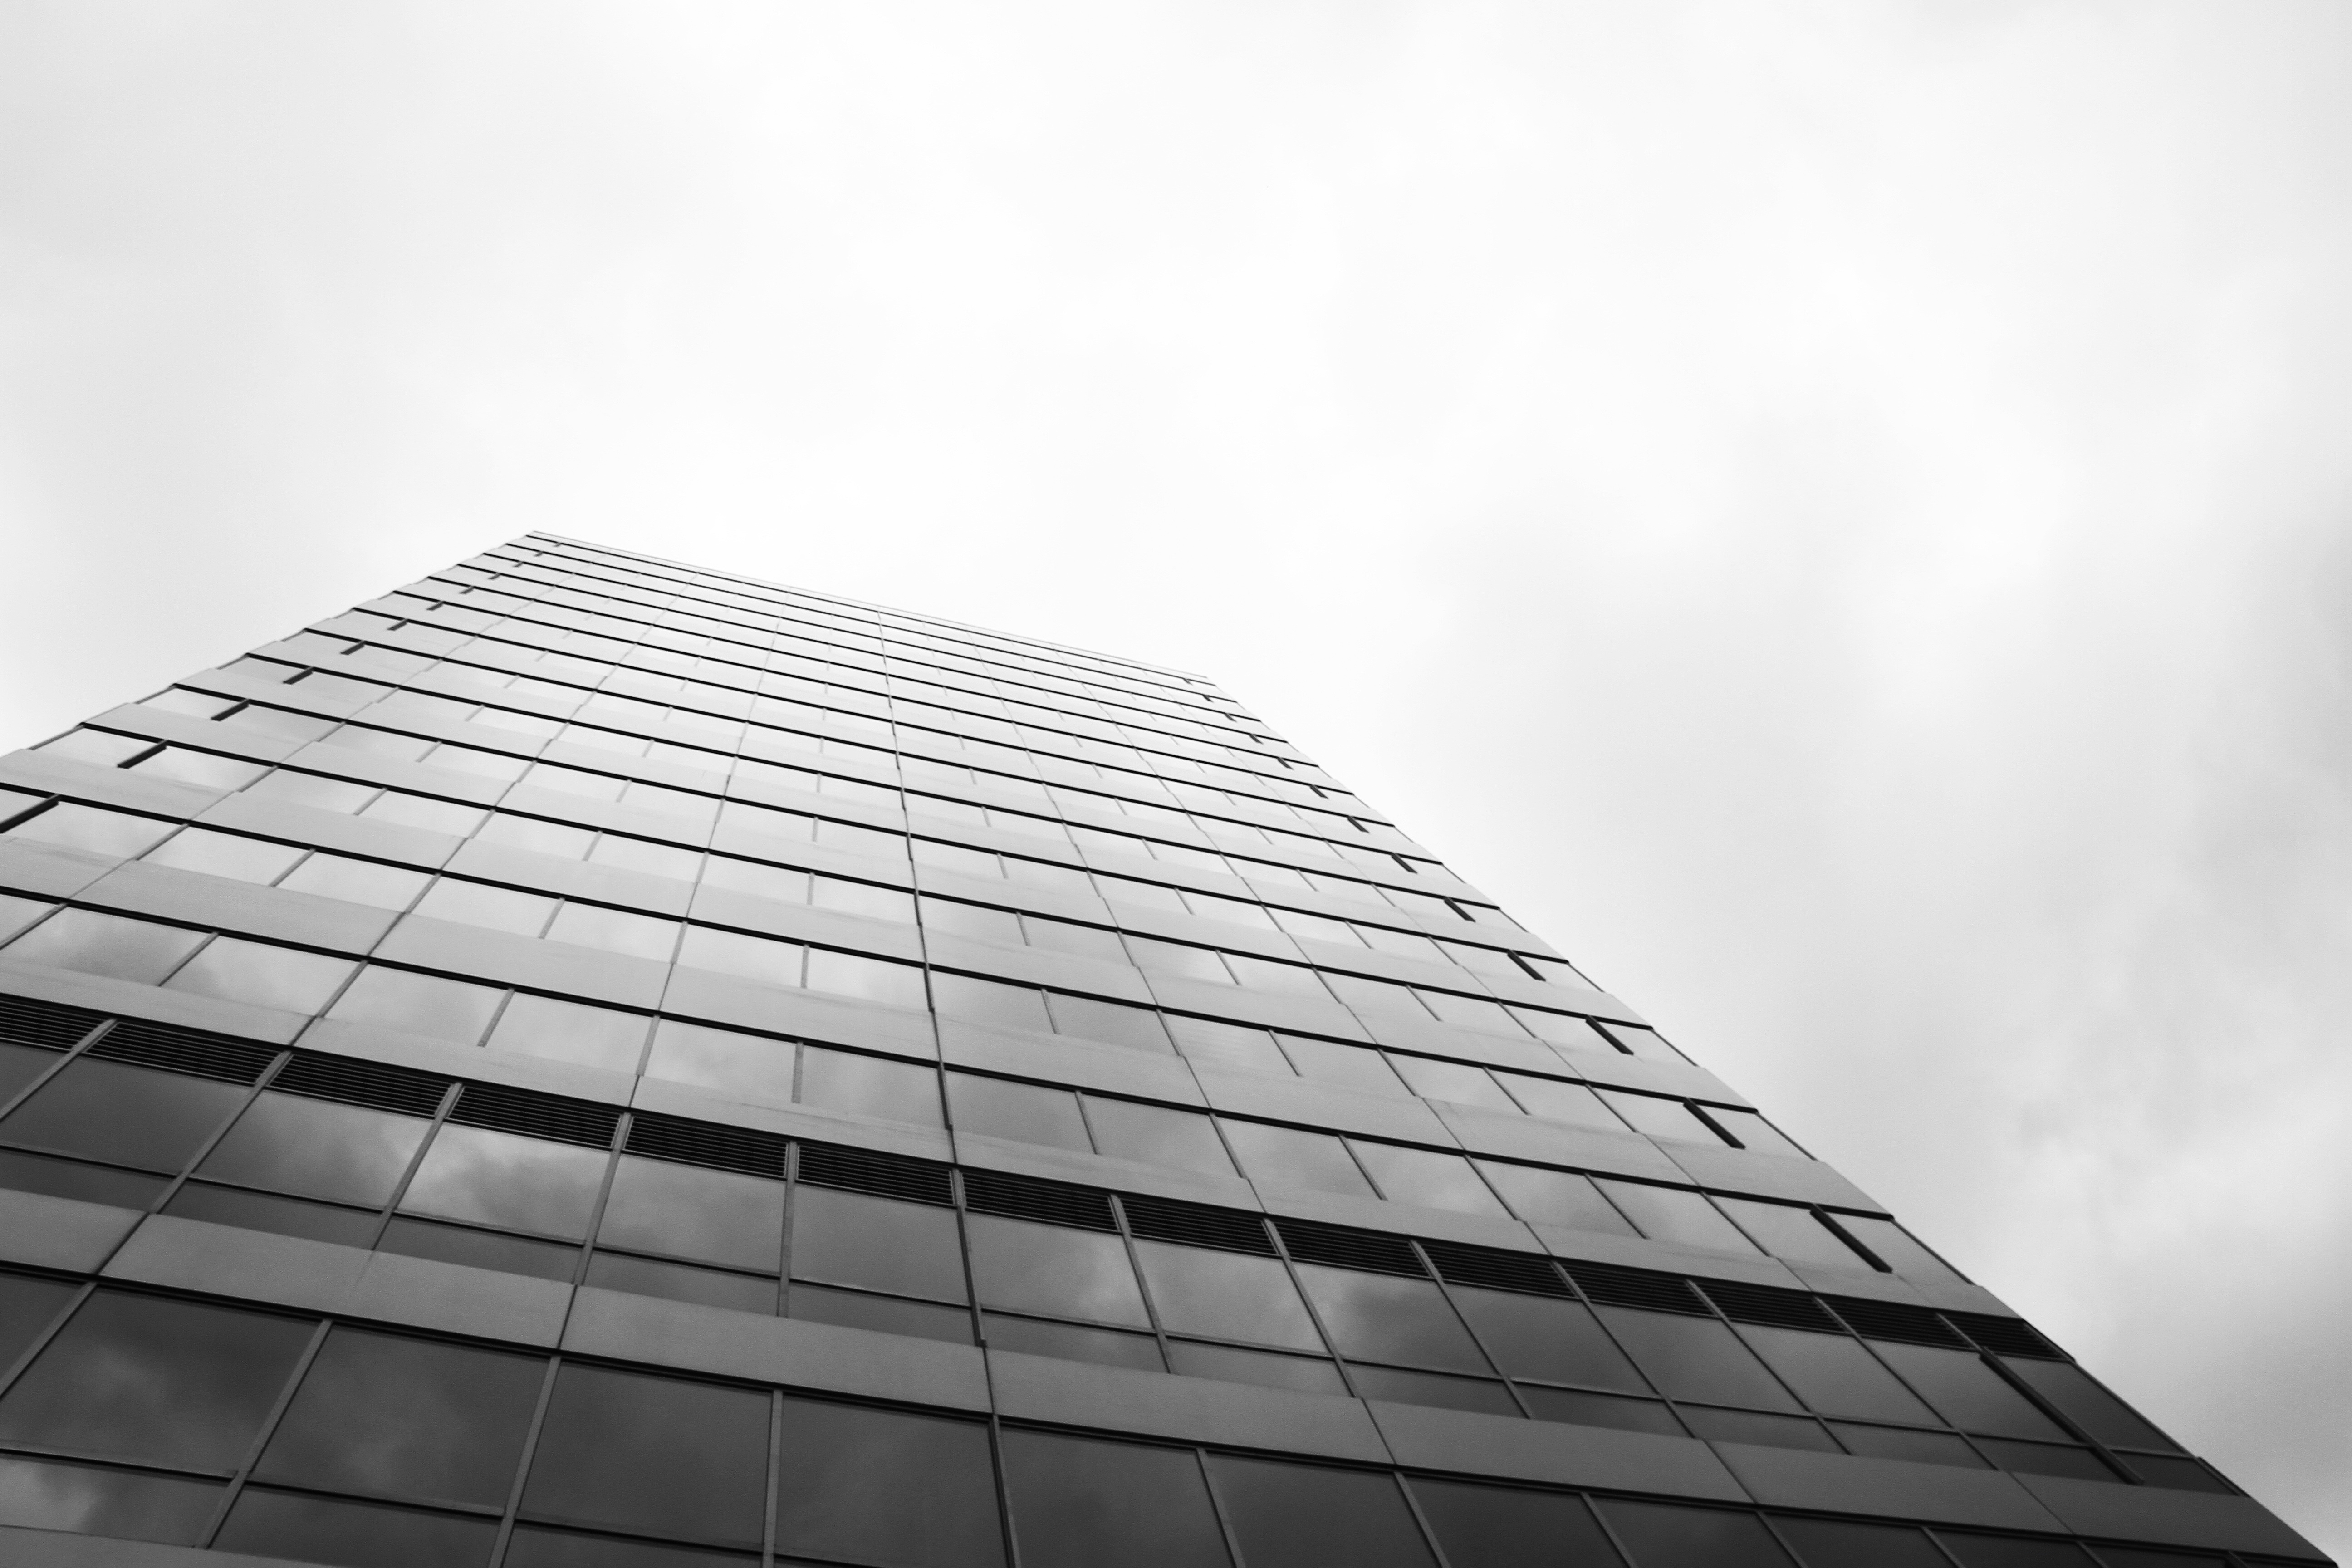
black and white, architecture, white, skyscraper, line, reflection, facade, monochrome, tower block, symmetry, shape, headquarters, daylighting, monochrome photography